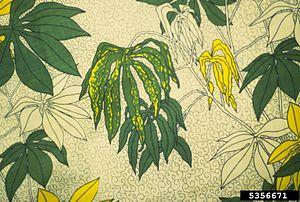
La mosaïque du manioc est une maladie virale affectant les cultures de manioc dans différents pays d'Afrique, mais également dans le sous-continent indien et en Amérique centrale et Amérique du Sud. L'agent causal de cette maladie est une espèce de phytovirus du genre Begomovirus, ou un mélange de plusieurs espèces parmi la dizaine d'espèces recensées dans ce genre ; il est transmis par Bemisia tabaci. En Amérique, l'agent responsable de la maladie est un phytovirus du genre Potexvirus.